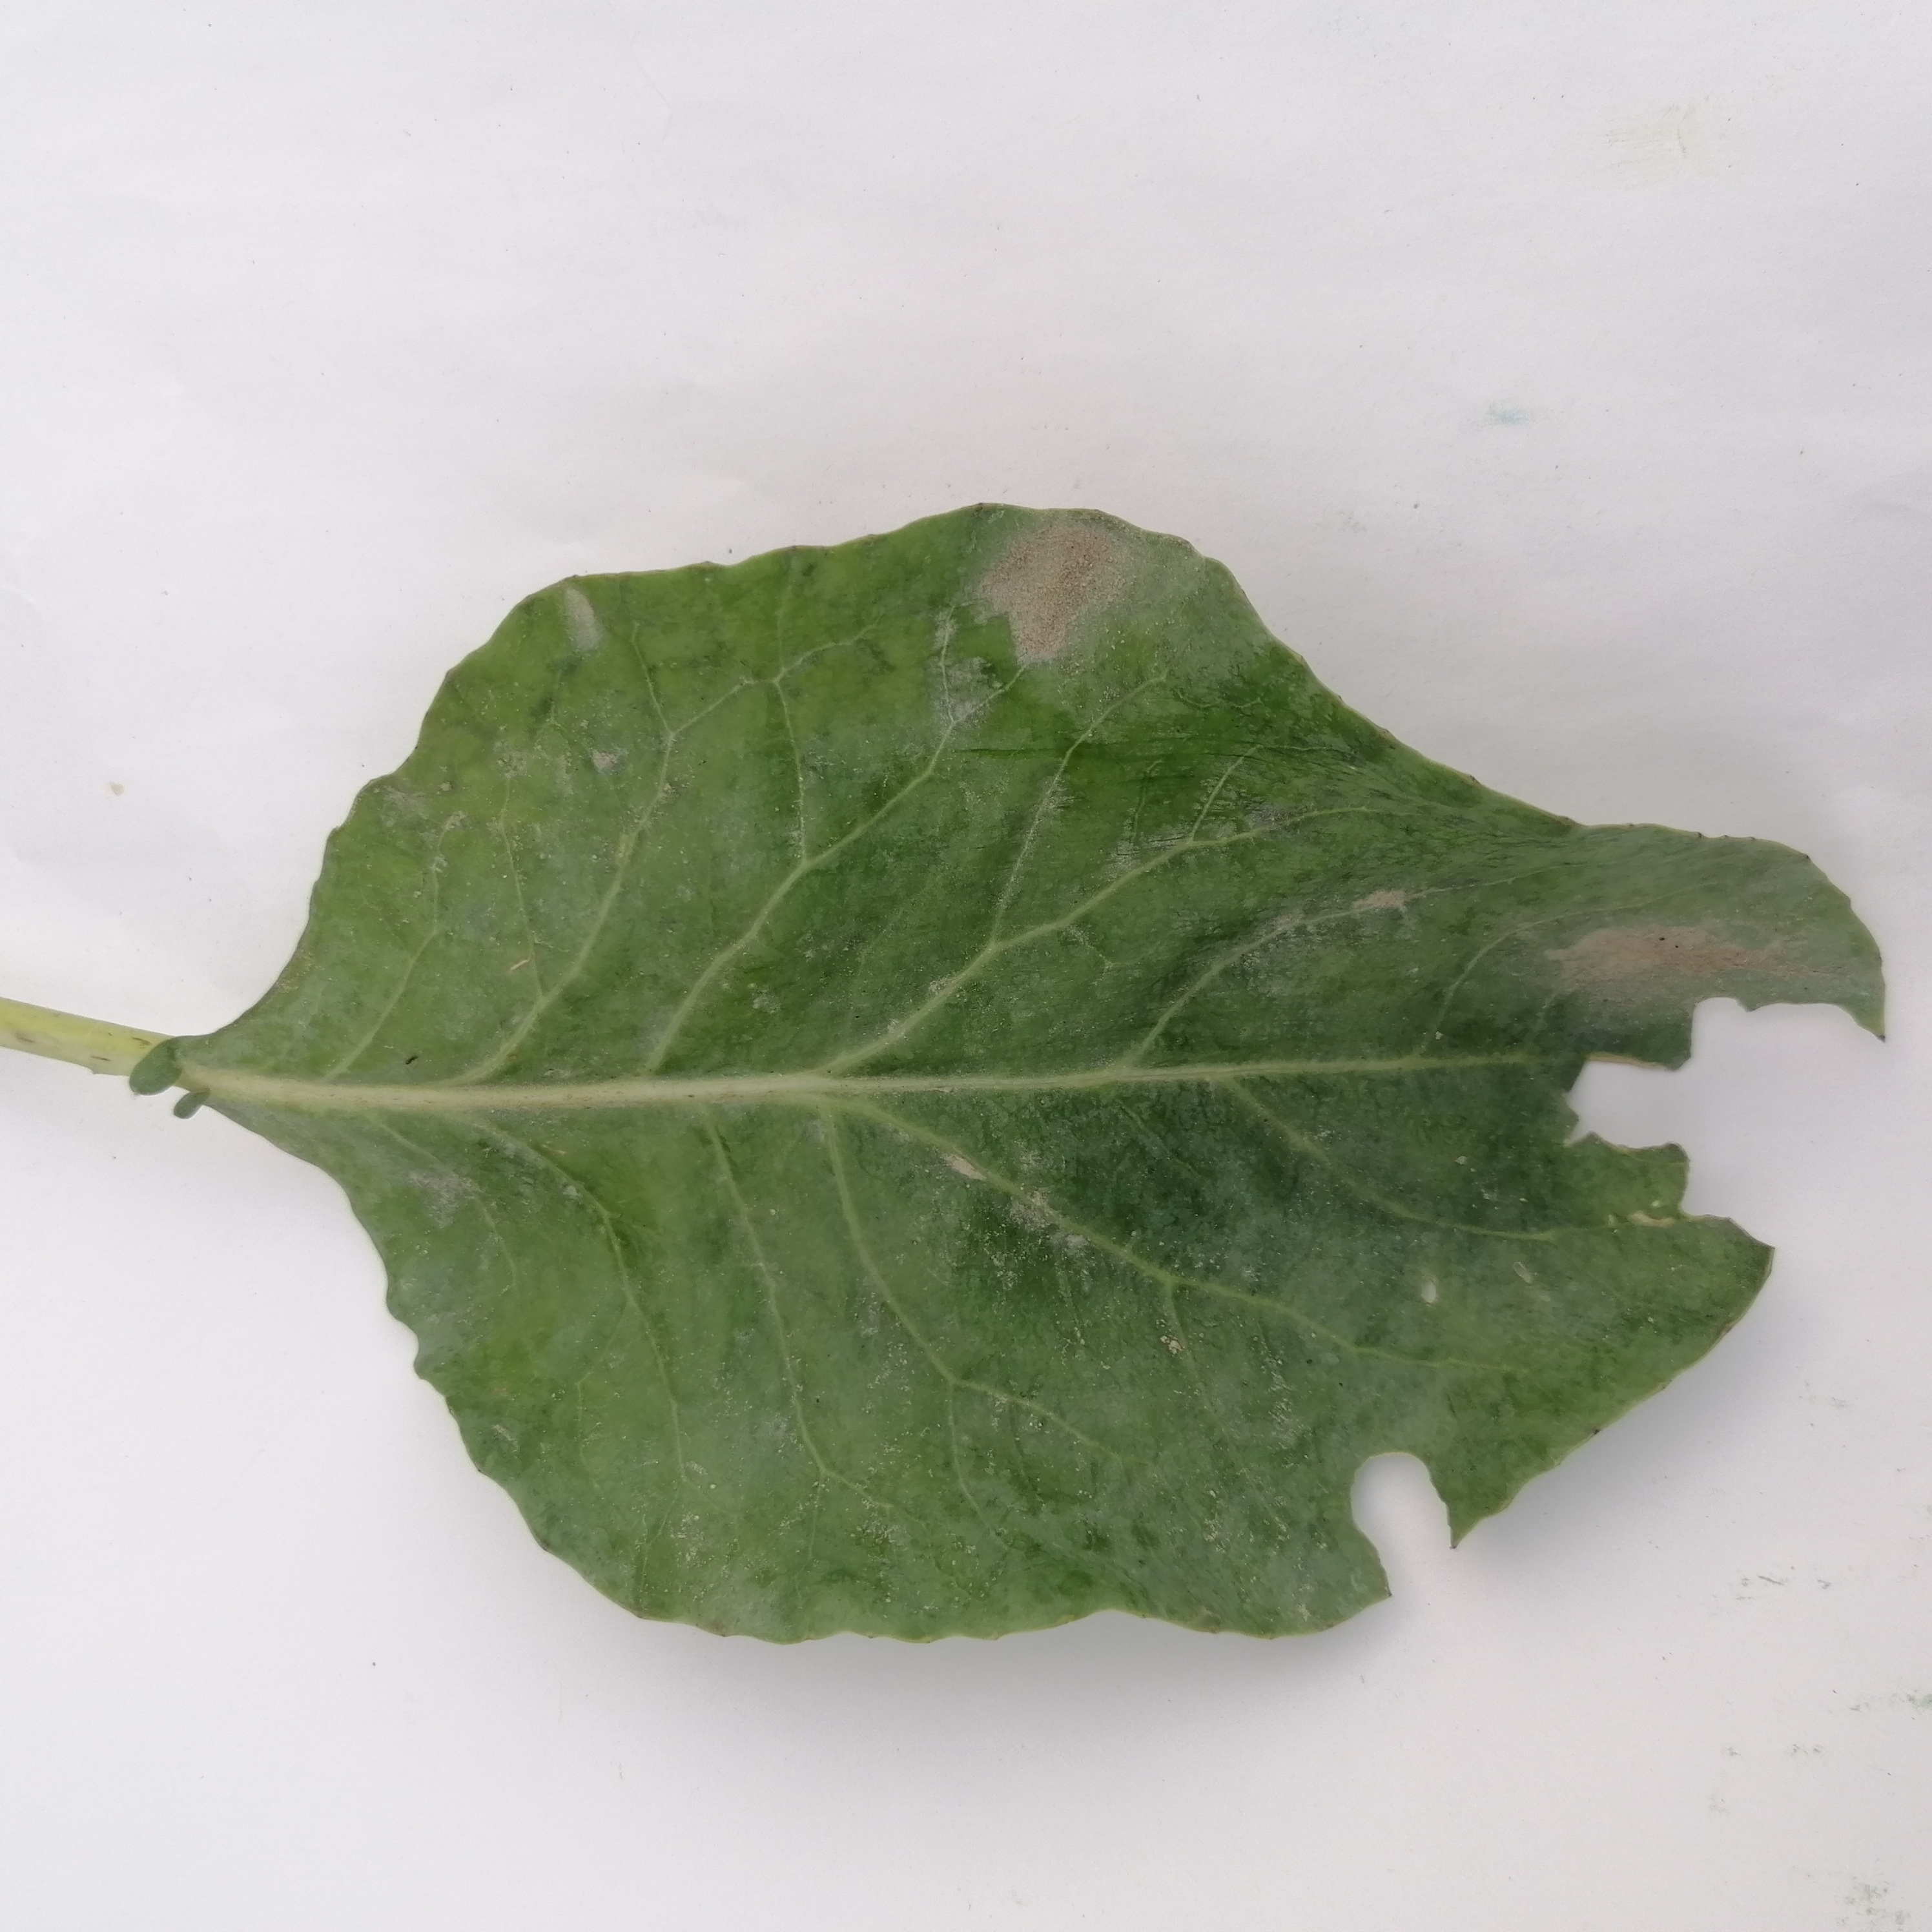
Label: Insect Hole